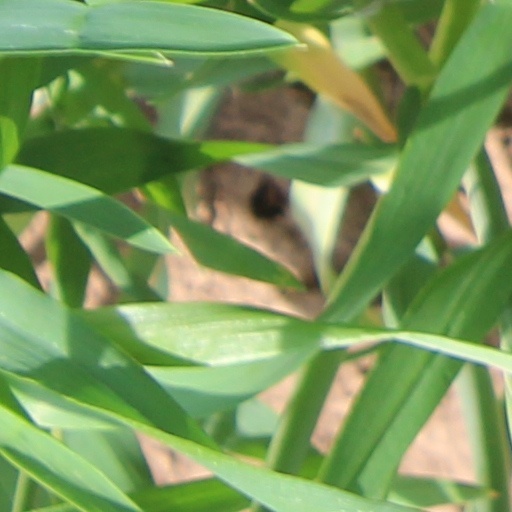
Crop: wheat